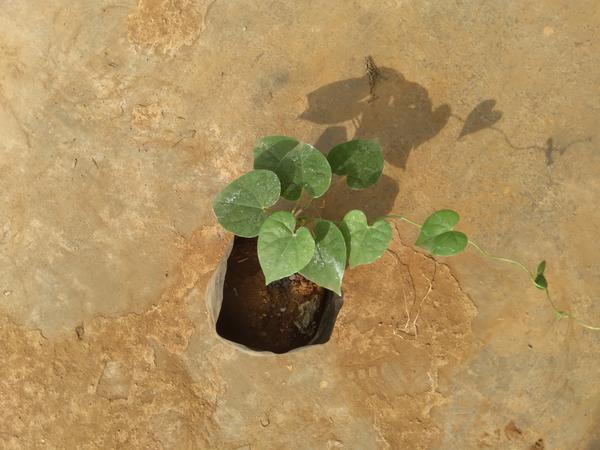
Plant: Amruta_Balli